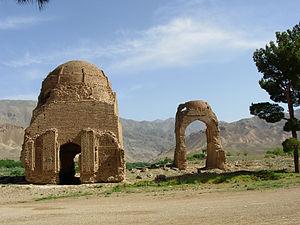
La dynastie des Ghorides est issue de la province de Ghôr en Afghanistan. Ils établirent un empire éphémère entre la Perse et le nord de l'Inde aux XIIᵉ et XIIIᵉ siècles.
Le district de Chishti Sharif est le district le plus à l'est de la province d'Hérât, en Afghanistan.